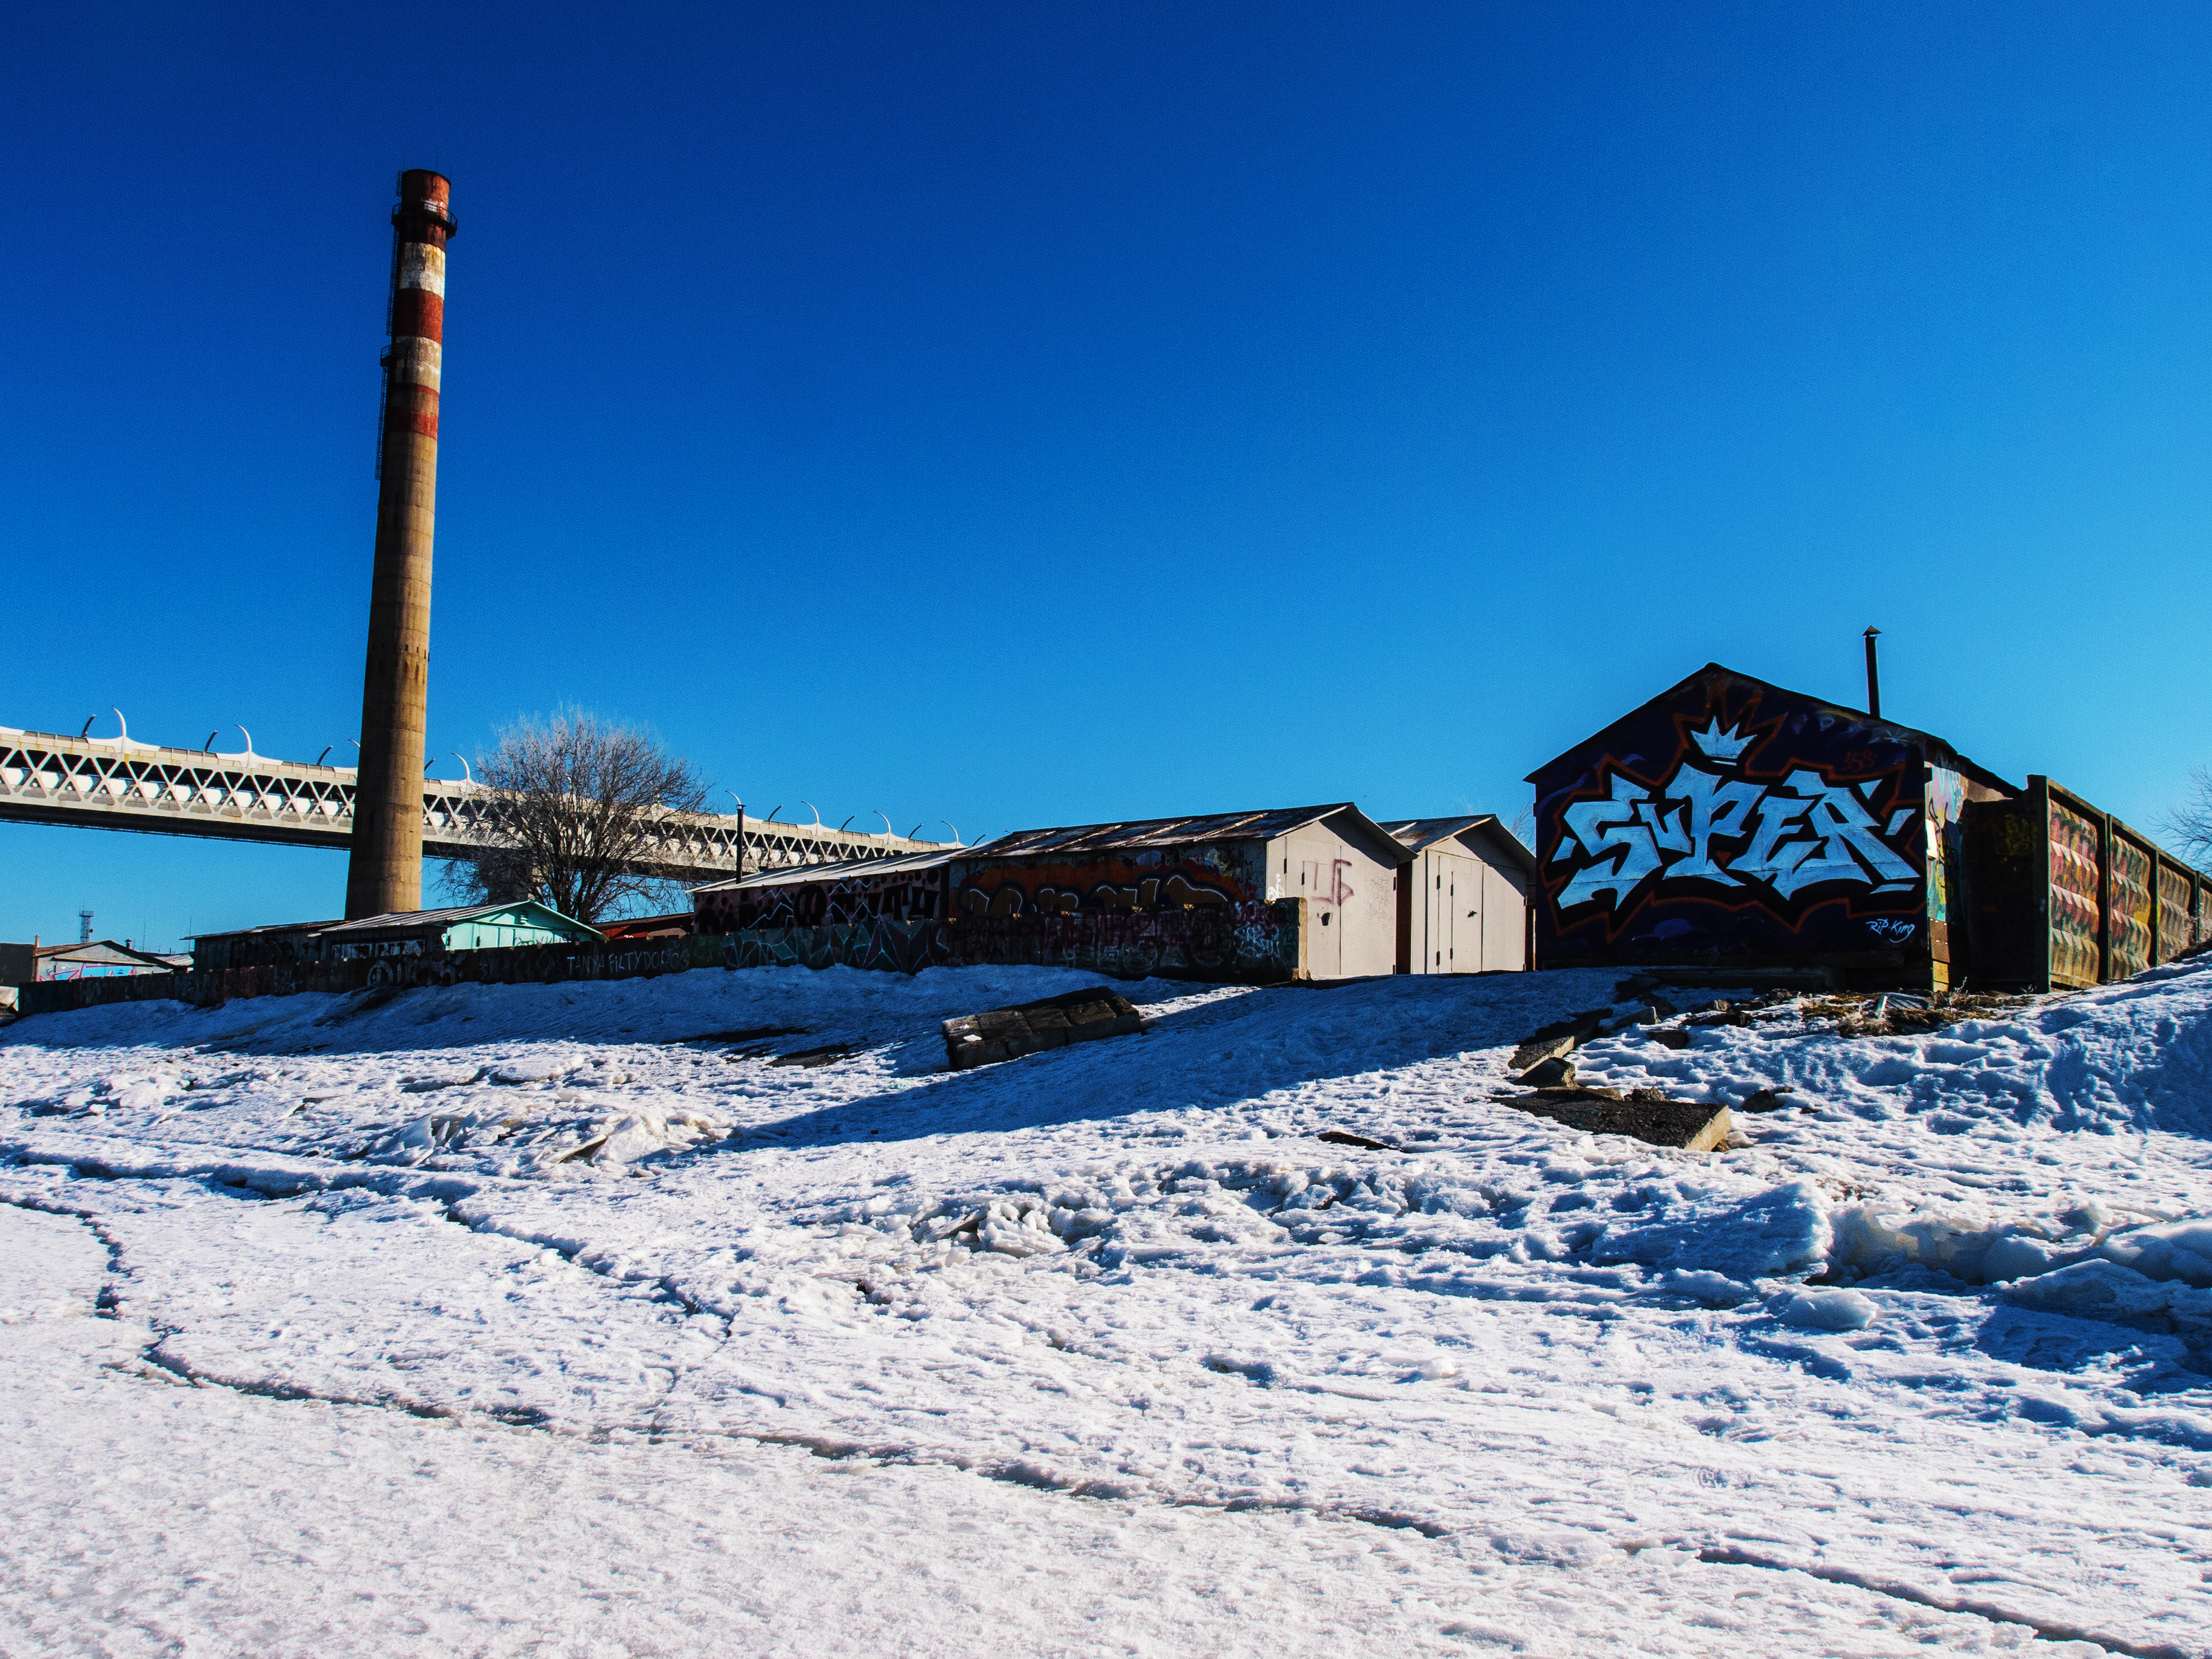
images, sky, snow, blue, building, slope, house, natural landscape, tree, landscape, cloud, freezing, chimney, wood, horizon, roof, cottage, winter, frost, ice cap, mountain range, pole, hill, electricity, glacial landform, evening, city, cumulus, hut, tundra, arctic, ice